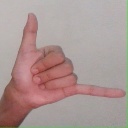
अक्षर: द